Jumpman (film)

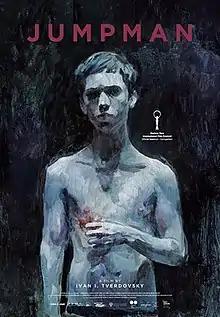

Jumpman is a 2018 drama film directed and written by Ivan I. Tverdovskiy. The film received mixed reviews from critics.